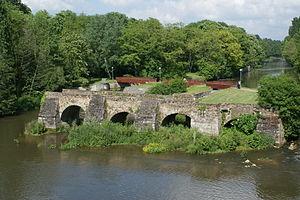
Le pont des vendéens au Mans, en partie détruit au cours de la virée de Galère pour empêcher les Vendéens de venir s'installer au Mans.
Le Mans est une commune faisant partie des grandes villes du Grand Ouest français, située dans la région des Pays de la Loire et le département de la Sarthe dont elle est la préfecture.
La bataille de Pontlieue a lieu le 10 décembre 1793 lors de la guerre de Vendée, les Vendéens s'emparant de la ville du Mans.
L'Huisne est une rivière du nord-ouest de la France des trois départements d'Eure-et-Loir, de l'Orne et de la Sarthe dans les trois nouvelles régions Normandie, Centre-Val de Loire et Pays de la Loire. C'est un affluent de la Sarthe en rive gauche, donc un sous-affluent de la Loire par la Maine.